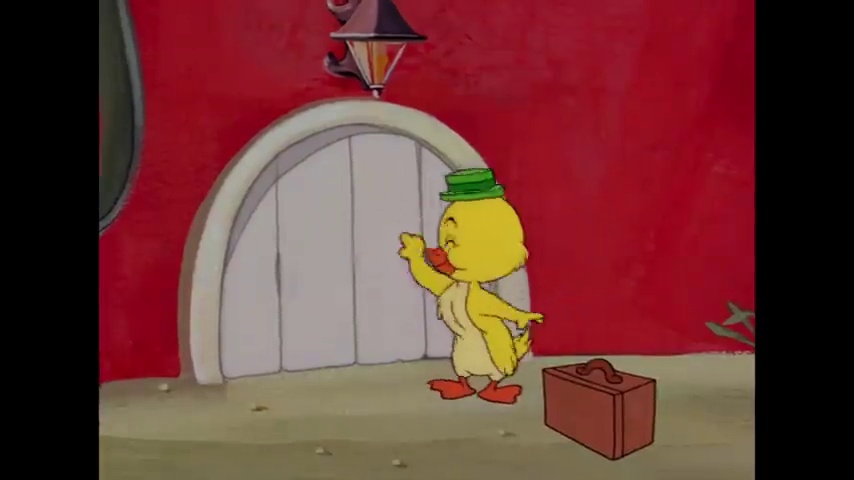
Portrait style: Cartoon Portrait